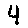
Label: 4